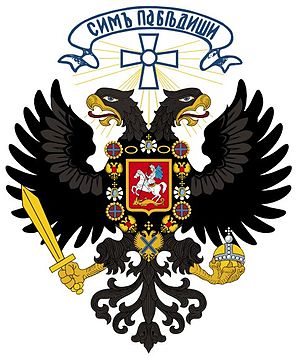
Hvide hær / Fronter og begivenheder
Koltsjaks regerings våbenskjold.
De Hvide, hvis militære arm omtales som De Hvides styrker, Den Hvide hær, udgjorde den kontrarevolutionære fraktion i den Den Russiske Borgerkrig fra 1917 til 1923, dvs. de der kæmpede mod Den Røde Garde og Sovjetregeringen. Navnet har ingen sammenhæng med Hviderusland.